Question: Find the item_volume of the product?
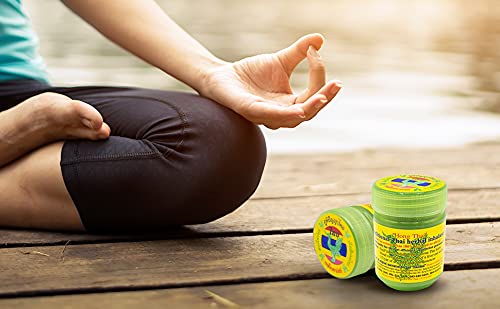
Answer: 20.0 gallon